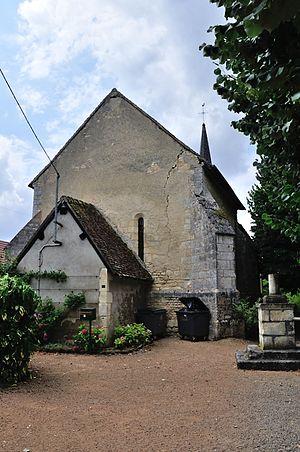
Saint-Aubin (Indre) - Eglise Saint-Aubin
Saint-Aubin est une commune française située dans le département de l'Indre, en région Centre-Val de Loire.